Erol Önderoğlu

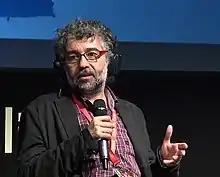
Erol Önderoğlu (2014)

Erol Önderoğlu (born 1969) is a Turkish-French journalist, and a representative of Reporters Without Borders ("Reporters Sans Frontières", RSF). In 2016, he was arrested by the Turkish government for his work supporting "Ozgur Gundem", a Kurdish newspaper, and accused of supporting terrorists; his arrest was widely criticized as suppression of freedom of the press.